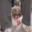
Label: dog